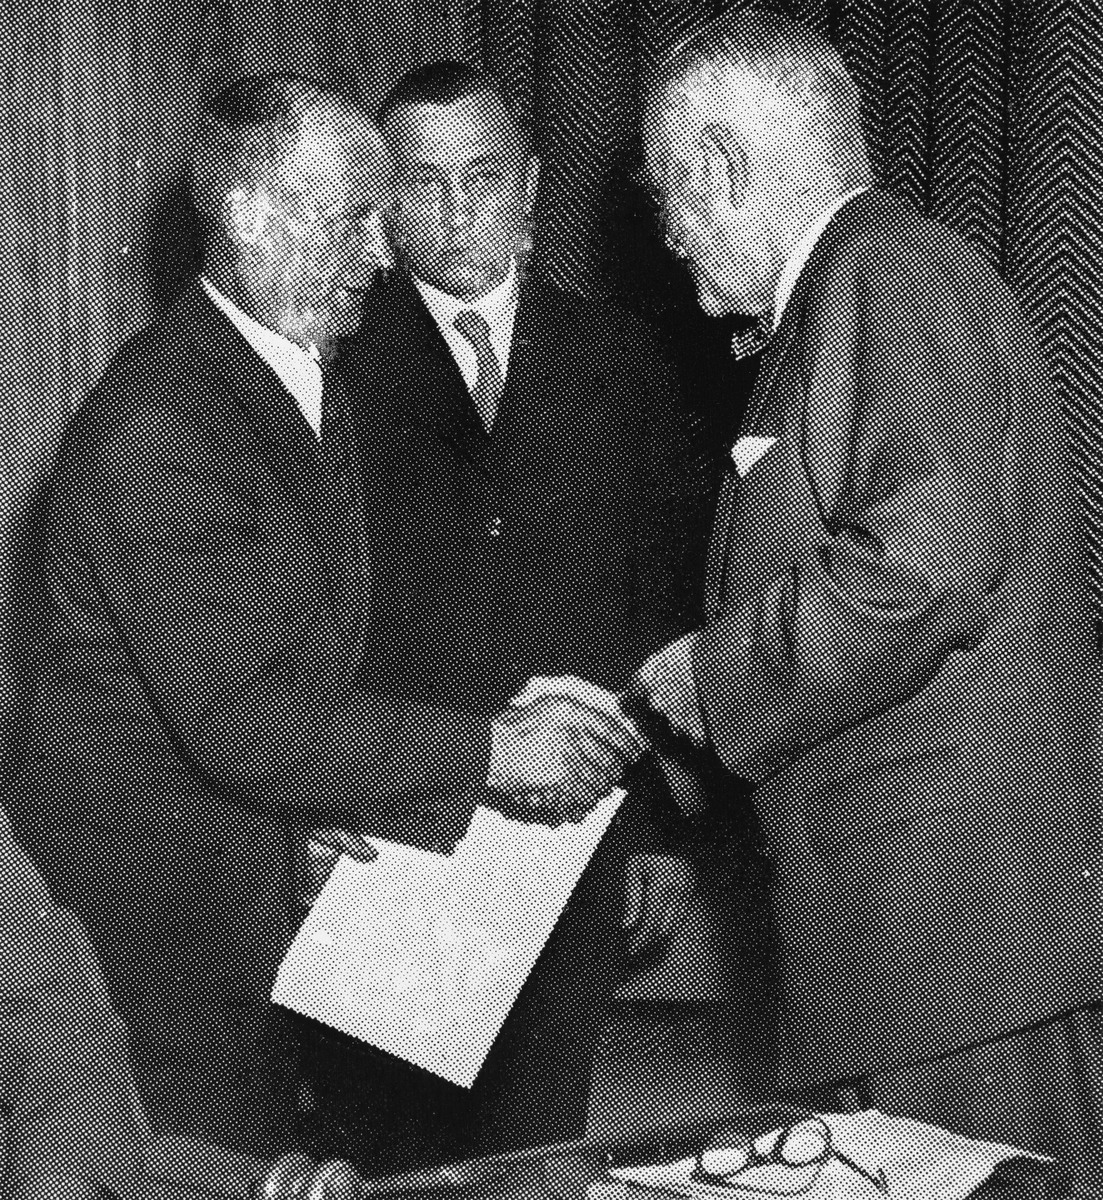
Maaseudun Tulevaisuuden ansiomerkki.
A badge of merit of Maaseudun Tulevaisuus, a Finnish newspaper.
sisällön kuvaus: Professori Juho Jännes (oik:lla) ojentaa Maaseudun Tulevaisuuden ansiomerkin maanviljelijä Kalle Mäkelälle Kärkölästä syyskuussa 1954. Keskellä levikkipäällikkö Salomon Niinistö. Yli 15 vuotta toimineet asiamiehet saivat ansiomerkin kesäpäivillä MTK:n opistossa. Maaseudun Tulevaisuuden ansiomerkki. Kohopainossa tehty vedos sanomalehden kuvalaatasta. content description: Professor Juho Jännes (right) gives a badge of merit of Maaseudun Tulevaisuus, a Finnish newspaper, to Kalle Mäkelä, the farmer from Kärkölä, who has sold newspapers for over 15 years. Salomon Niinistö, the head of salesmen (miiddle). A print made by letterpress printing from a metal newspaper printing plate.
Vuosi: 1900
Paikka: , Suomi, Suomi
Aiheet: Sanomalehti Maaseudun Tulevaisuus; Maa- ja metsätaloustuottajain Keskusliitto MTK; painaminen; kemigrafia; painolaatat; kuvalaatat; autotypiat; rasterilaatat; kuvanvalmistus; painokuvat; painolaatta; kuvalaatta; ansiomerkit; graafinen ala; graafinen teollisuus; kirjapainoala; kirjapainotaito; kirjapainotekniikka; kohopaino; painomenetelmät; painotekniikka; painotuotteet; sanomalehdet; Maaseudun Tulevaisuus newspaper; MTK The Central Union of Agricultural Producers and Forest Owners in Finland; printing; relief printing; typographic printing; letterpress printing; chemigraphy; metal printing plates; engravings; engraved plates; photoengravings; etchings; photo-etched plates; cuts; blocks; halftones; illustration technology; newspaper illustrations; images; prints; impressions; decoration